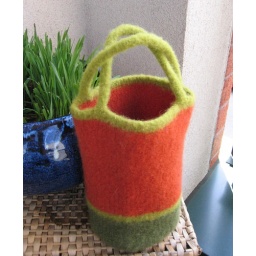
Felted bowls and bags are available in my Knitsburgh Etsy shop.